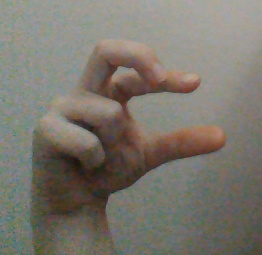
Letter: thal